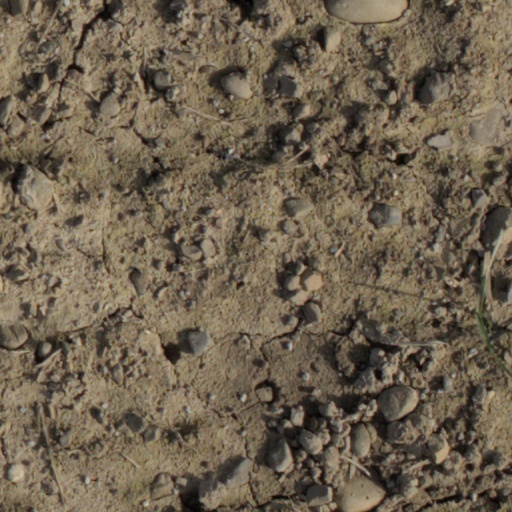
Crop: wheat